Capsizing

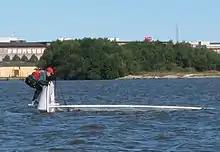
Righting a capsized Laser sailing dinghy by standing on the daggerboard

In dinghy sailing, a practical distinction can be made between being knocked down (to 90 degrees; on its beam-ends, figuratively) which is called a capsize, and being inverted, which is called being turtled. Small dinghies frequently capsize in the normal course of use and can usually be recovered by the crew. Some types of dinghy are occasionally deliberately capsized, as capsizing and righting the vessel again can be the fastest means of draining water from the boat.